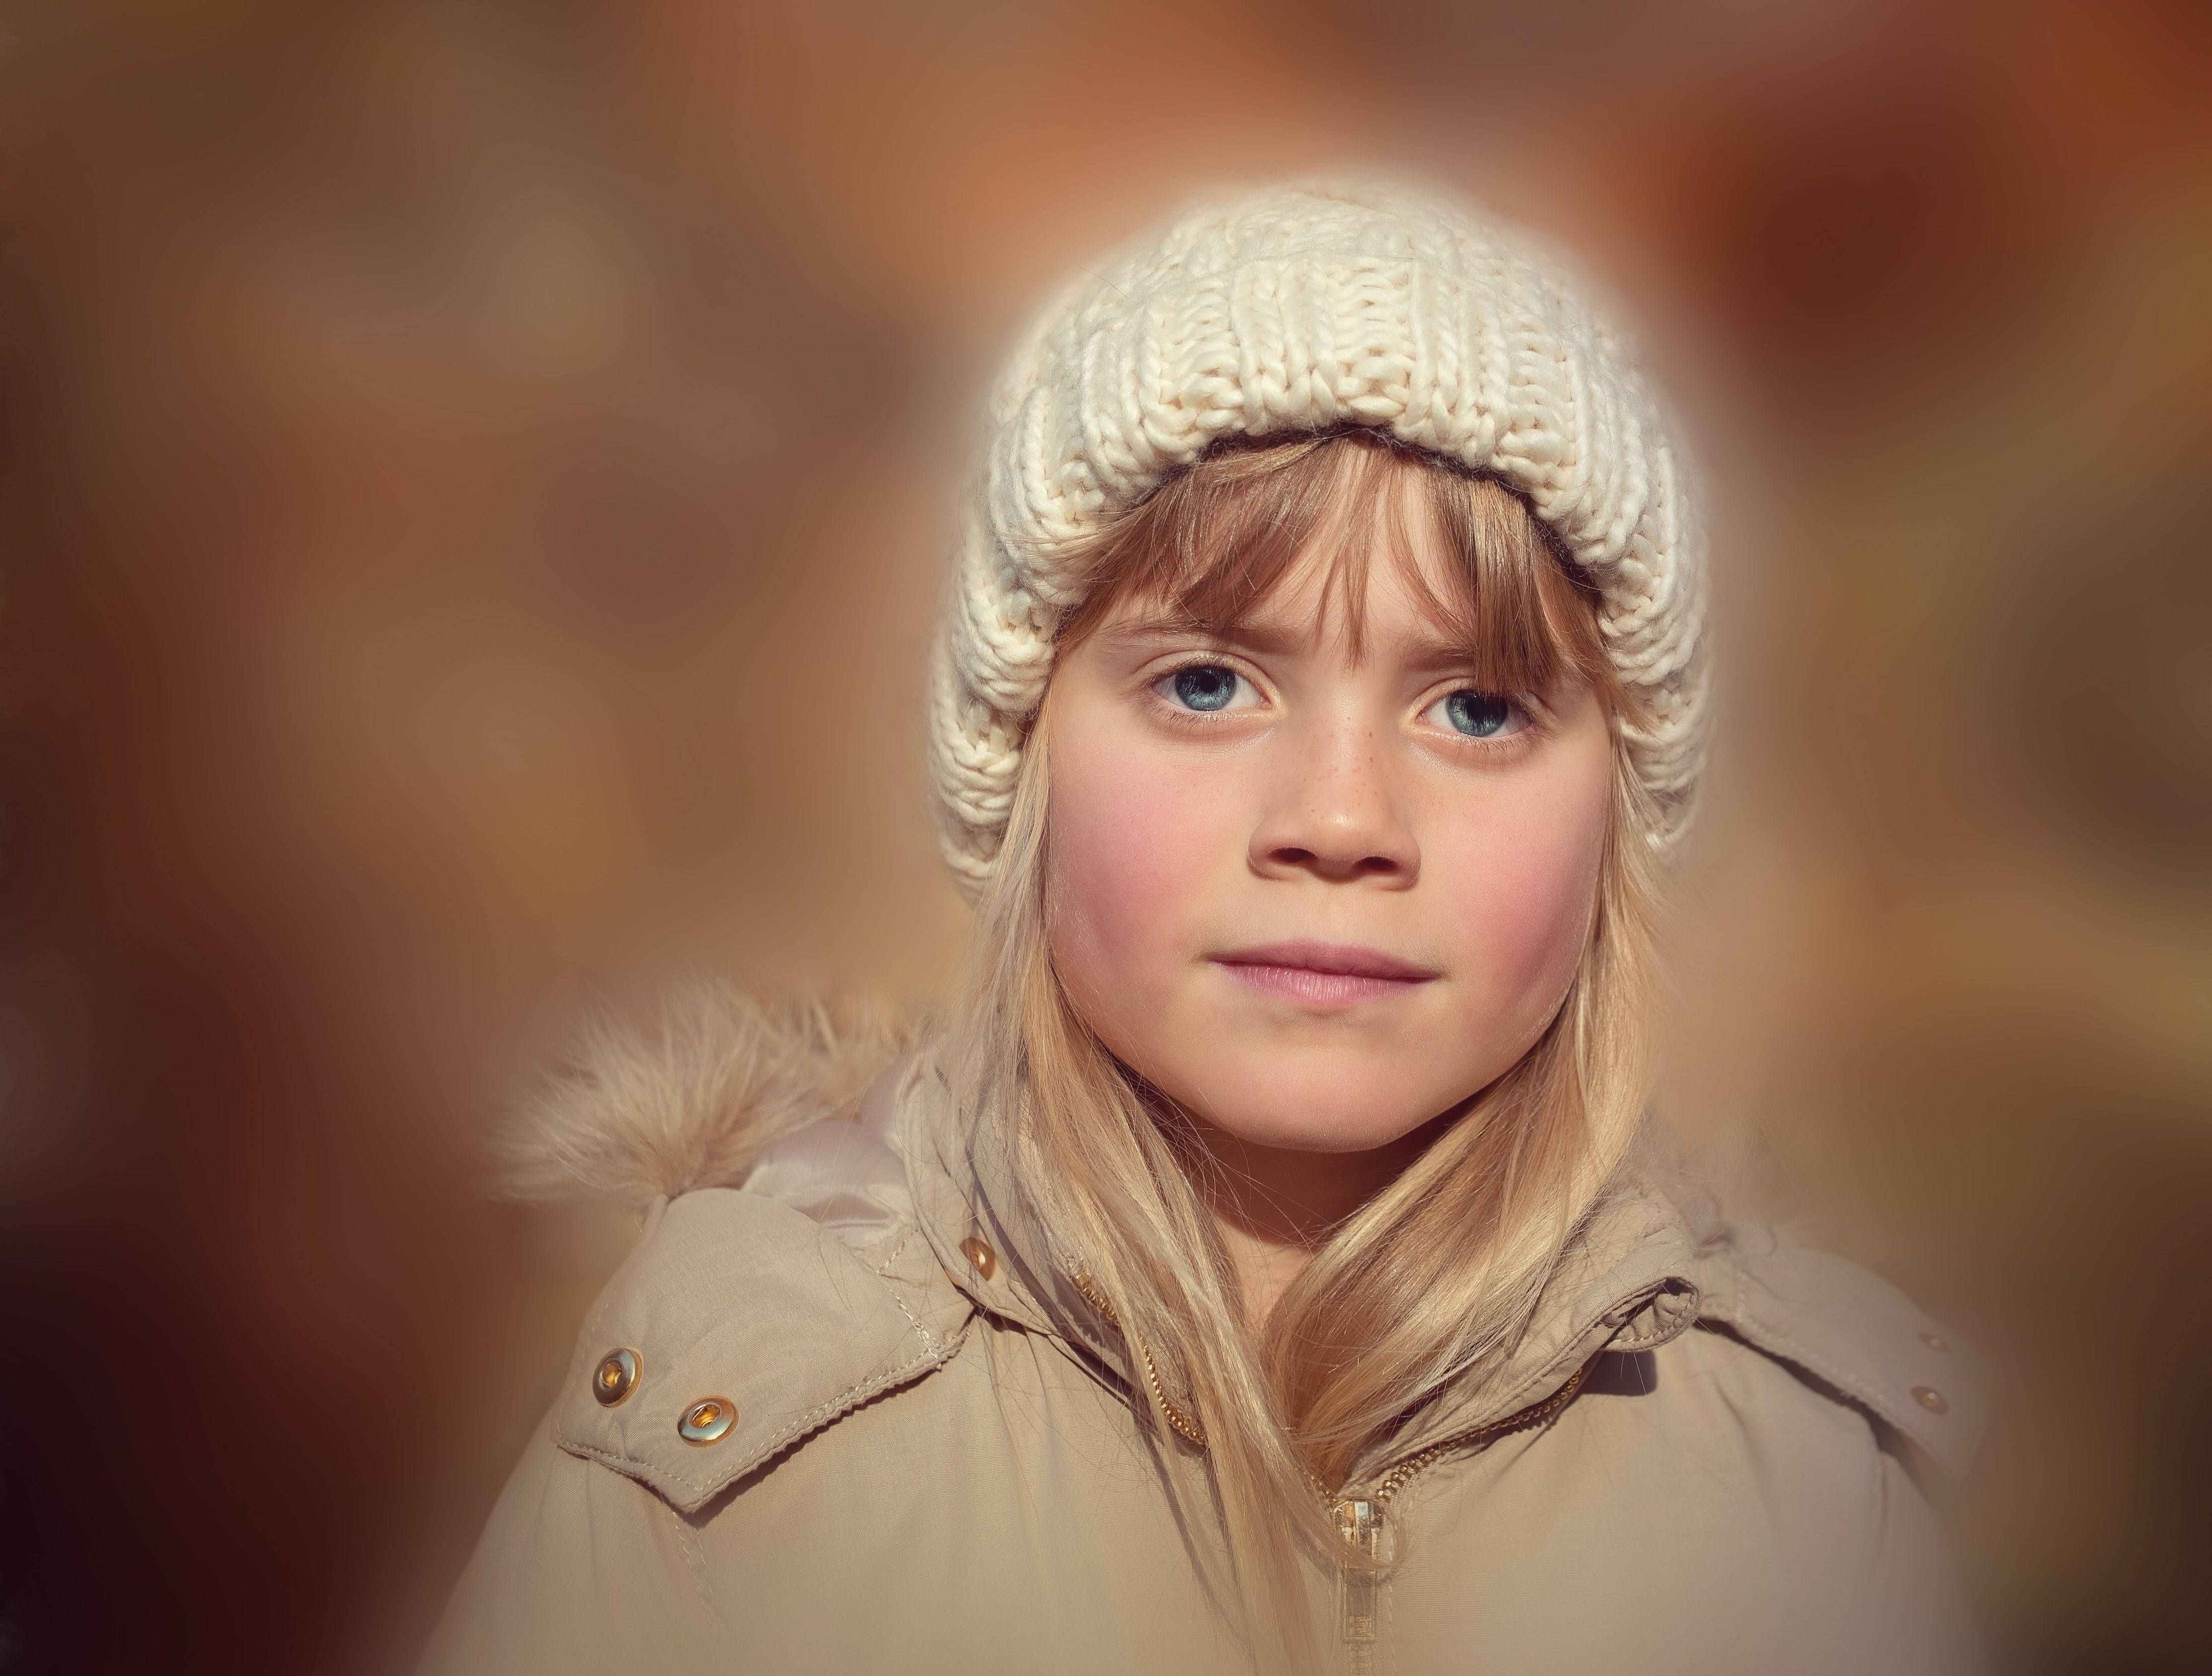
person, girl, hair, photography, singer, portrait, model, autumn, child, human, fashion, lady, close, facial expression, hairstyle, smile, close up, face, eye, cap, head, skin, beauty, blond, photo shoot, portrait photography